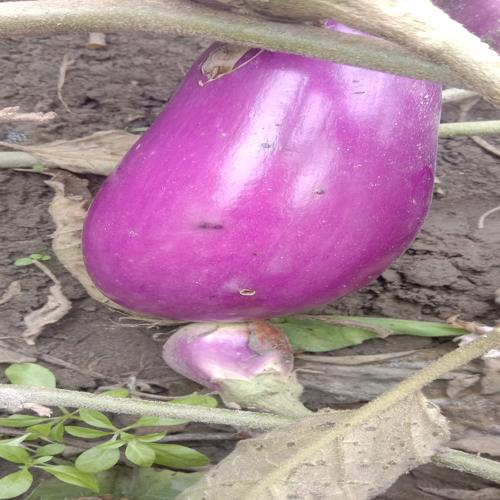
Label: Shoot and Fruit Borer